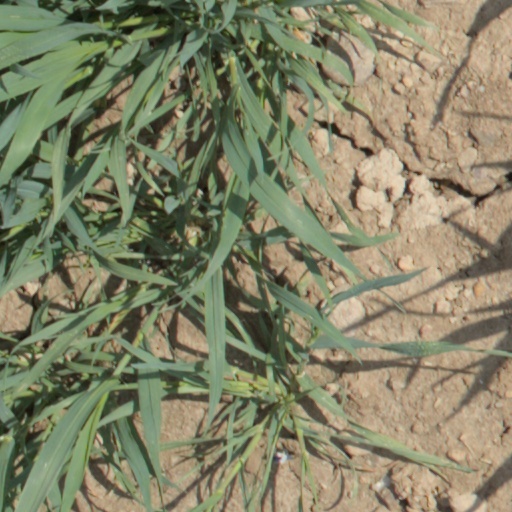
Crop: wheat